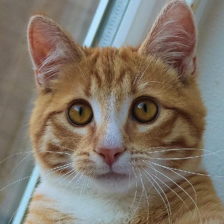
Label: animals